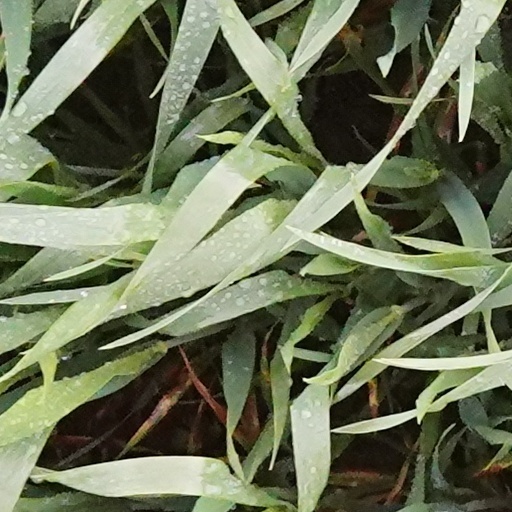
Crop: wheat